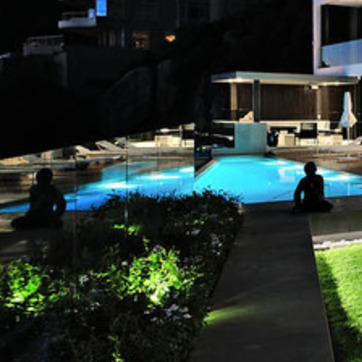
Material: water